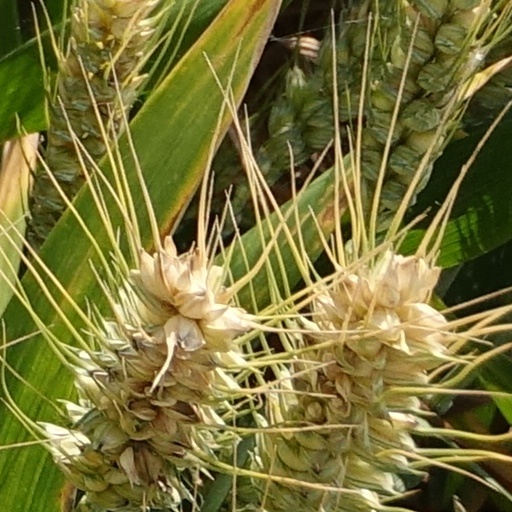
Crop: wheat